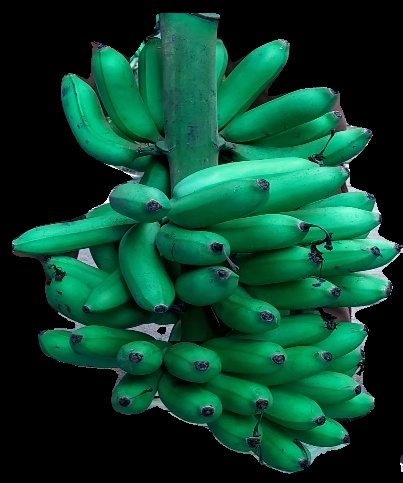
Variety: rasbale
Grade: grade1